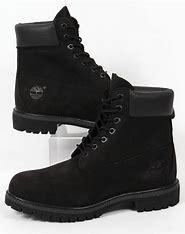
Brand: Timberland
Model: 6 Inch